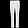
Label: Trouser